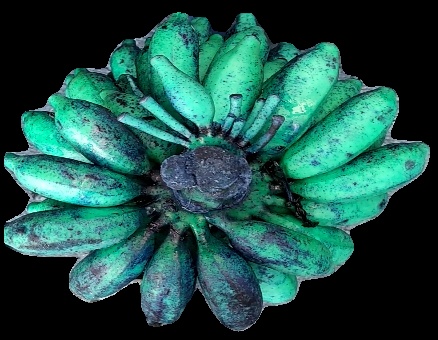
Variety: rasbale
Grade: grade3